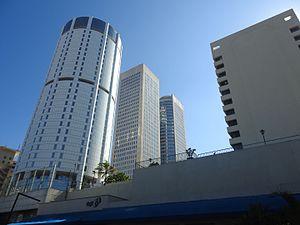
Bank of Ceylon est un groupe bancaire publique srilankais, qui est l’une des principales banques du pays.